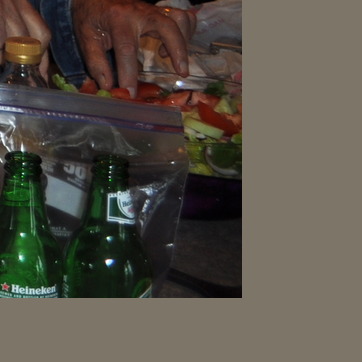
Material: plastic